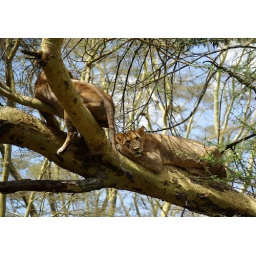
Nakuru lions in tree